Yorck

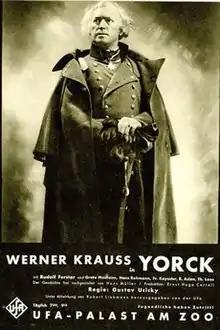

Yorck is a 1931 German war film directed by Gustav Ucicky and starring Werner Krauss, Grete Mosheim and Rudolf Forster. It portrays the life of the Prussian General Ludwig Yorck von Wartenburg, particularly his refusal to serve in Napoleon's army during the French Invasion of Russia in 1812. It was a Prussian film, one of a cycle of films made during the era that focused on Prussian history.